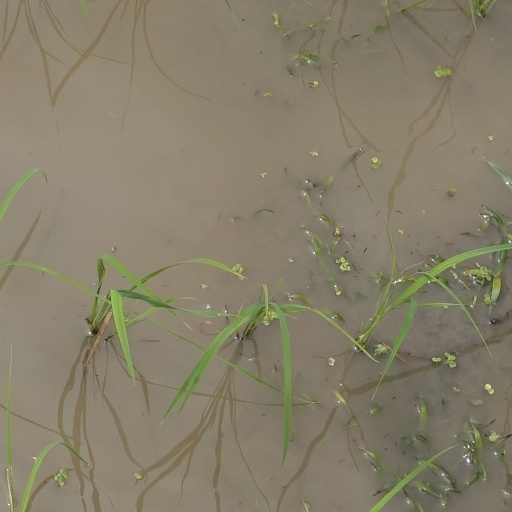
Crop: rice